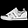
Label: Sneaker